Gerardus Mercator

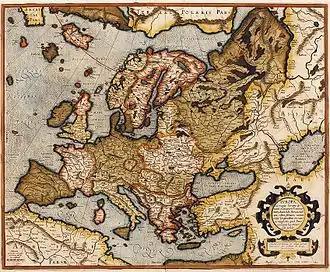
An updated version of the 1554 map of Europe as it appears in the 1595 atlas

In 1547 Mercator was visited by the young (nineteen year old) John Dee who, on completion of his undergraduate studies in Cambridge (1547), "went beyond the seas to speak and confer with some learned men". Dee and Mercator were both passionately interested in the same topics and they quickly established a close rapport which lasted throughout their lives. In 1548, Dee returned to Leuven (Louvain in Dee's text) and registered as a student: for three years, he was constantly in Mercator's company. Apart from a possible short visit to Duisburg in 1562, the two men did not meet, but they corresponded frequently and by good fortune a number of their letters are preserved. Dee took maps, globes and astronomical instruments back to England and in return furnished Mercator with the latest English texts and new geographical knowledge arising from the English explorations of the world. Forty years later, they were still co-operating, Dee using Mercator's maps to convince the English court to finance Martin Frobisher's expeditions and Mercator still avidly seeking information of new territories.